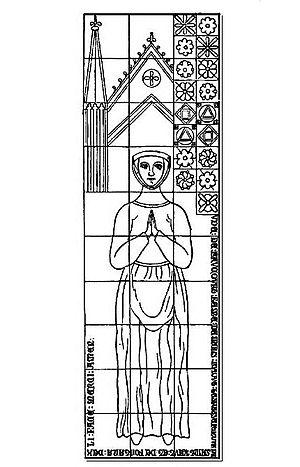
Le Molay-Littry est une commune française située dans le pays du Bessin dans le département du Calvados en région Normandie.
L'abbaye Saint-Étienne de Fontenay, Fontanetum est une abbaye bénédictine située à Saint-André-sur-Orne dans le Calvados en Normandie. Elle ne doit pas être confondue avec l'abbaye de Fontenay en Bourgogne.